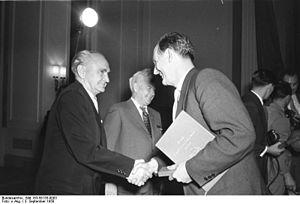
Heinrich Gottlob Rau, appelé aussi Heiner Rau, est un ouvrier métallurgiste communiste allemand sous la République de Weimar, un officier supérieur des Brigades internationales pendant la guerre d'Espagne, et après la Seconde Guerre mondiale un homme d’état important en République démocratique allemande pendant 15 ans.